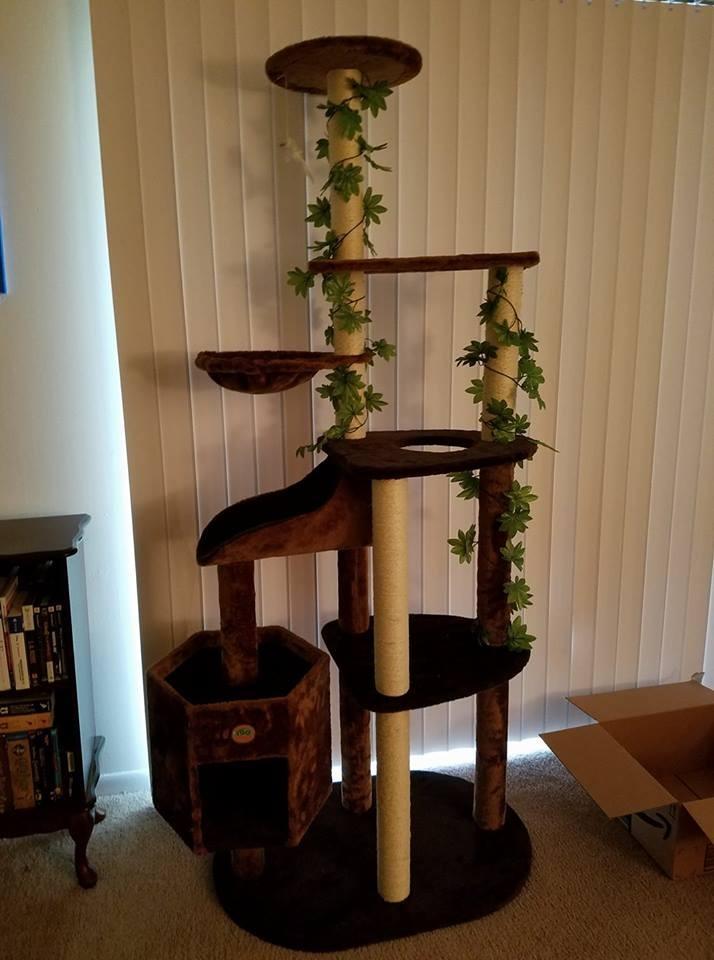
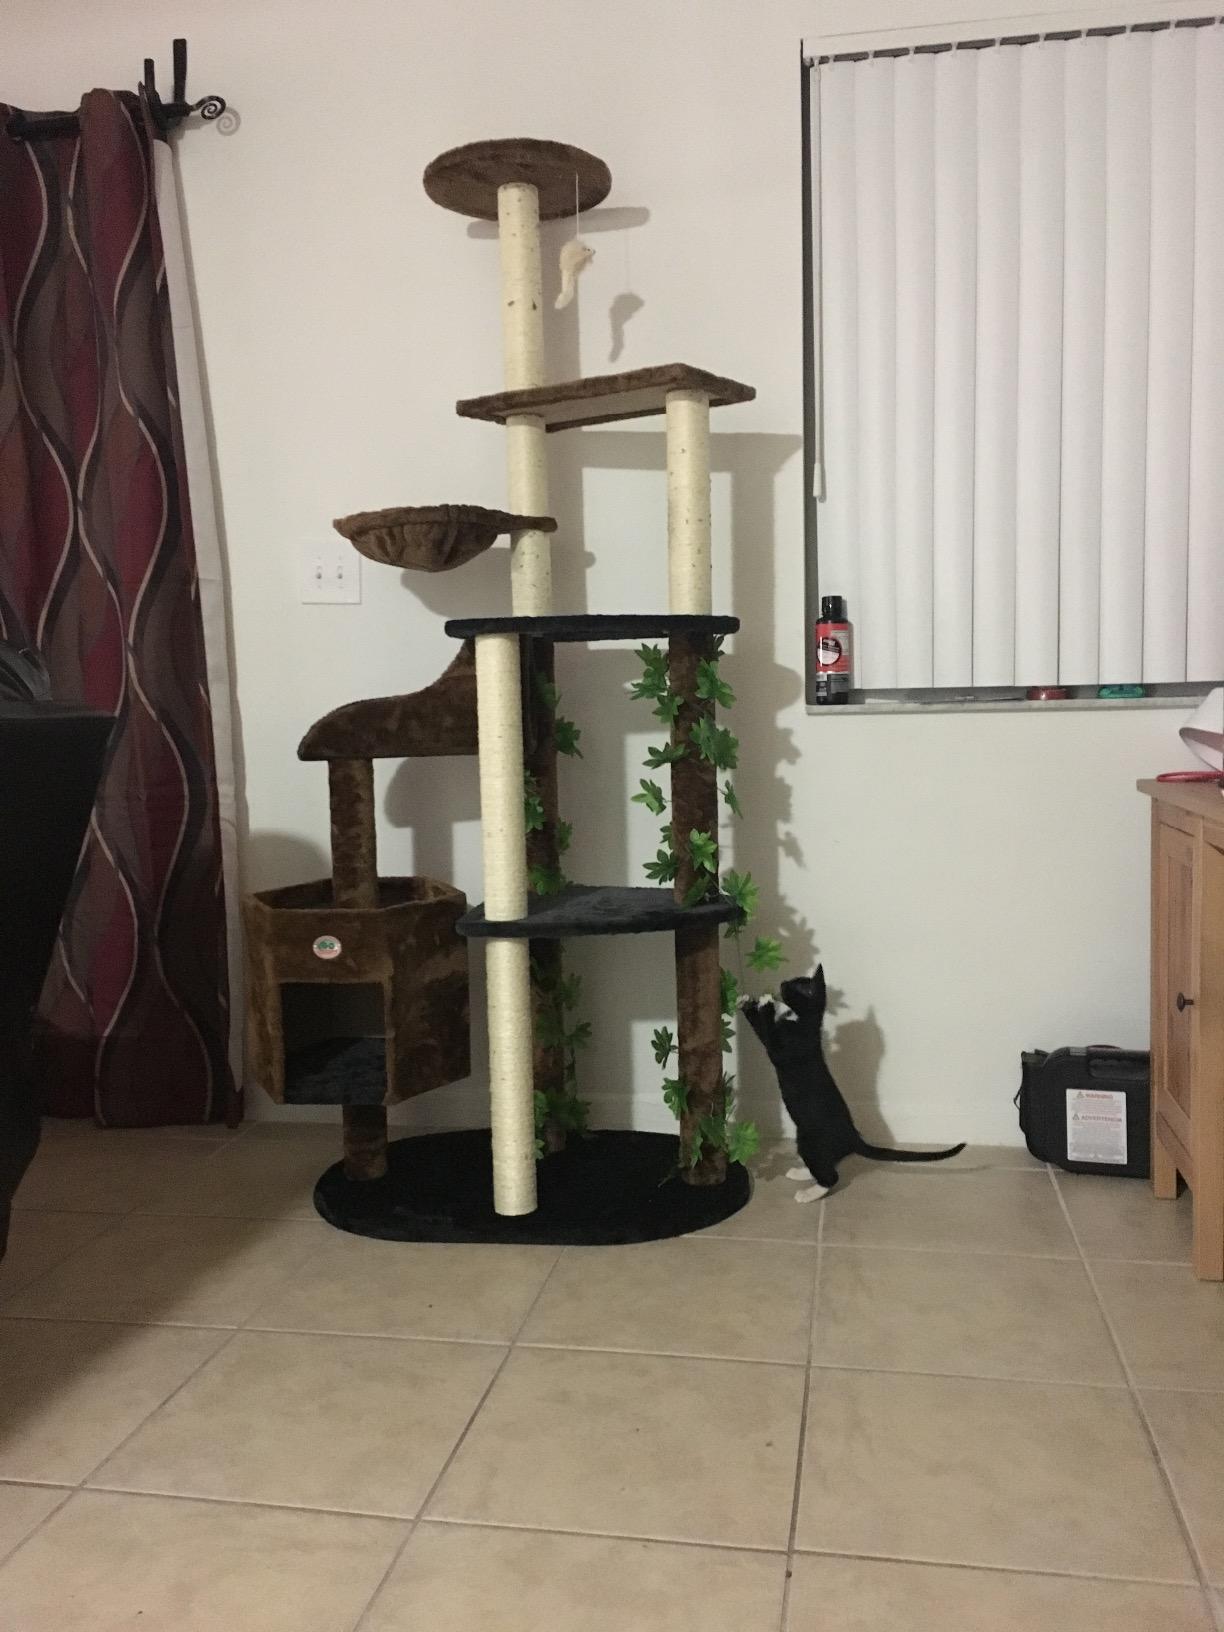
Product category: items_cat tree
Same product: yes